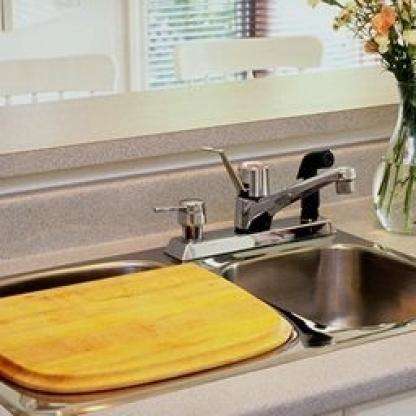
Scene: Indoor